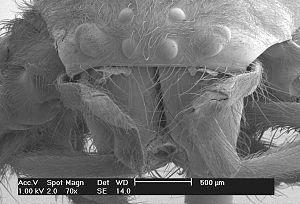
La chélicère est un appendice caractéristique des chélicérates, super-classe comprenant les arachnides, les mérostomes et les pycnogonides.